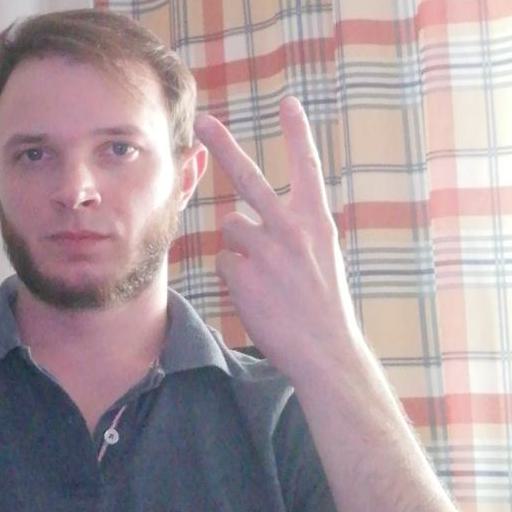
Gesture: peace_inverted